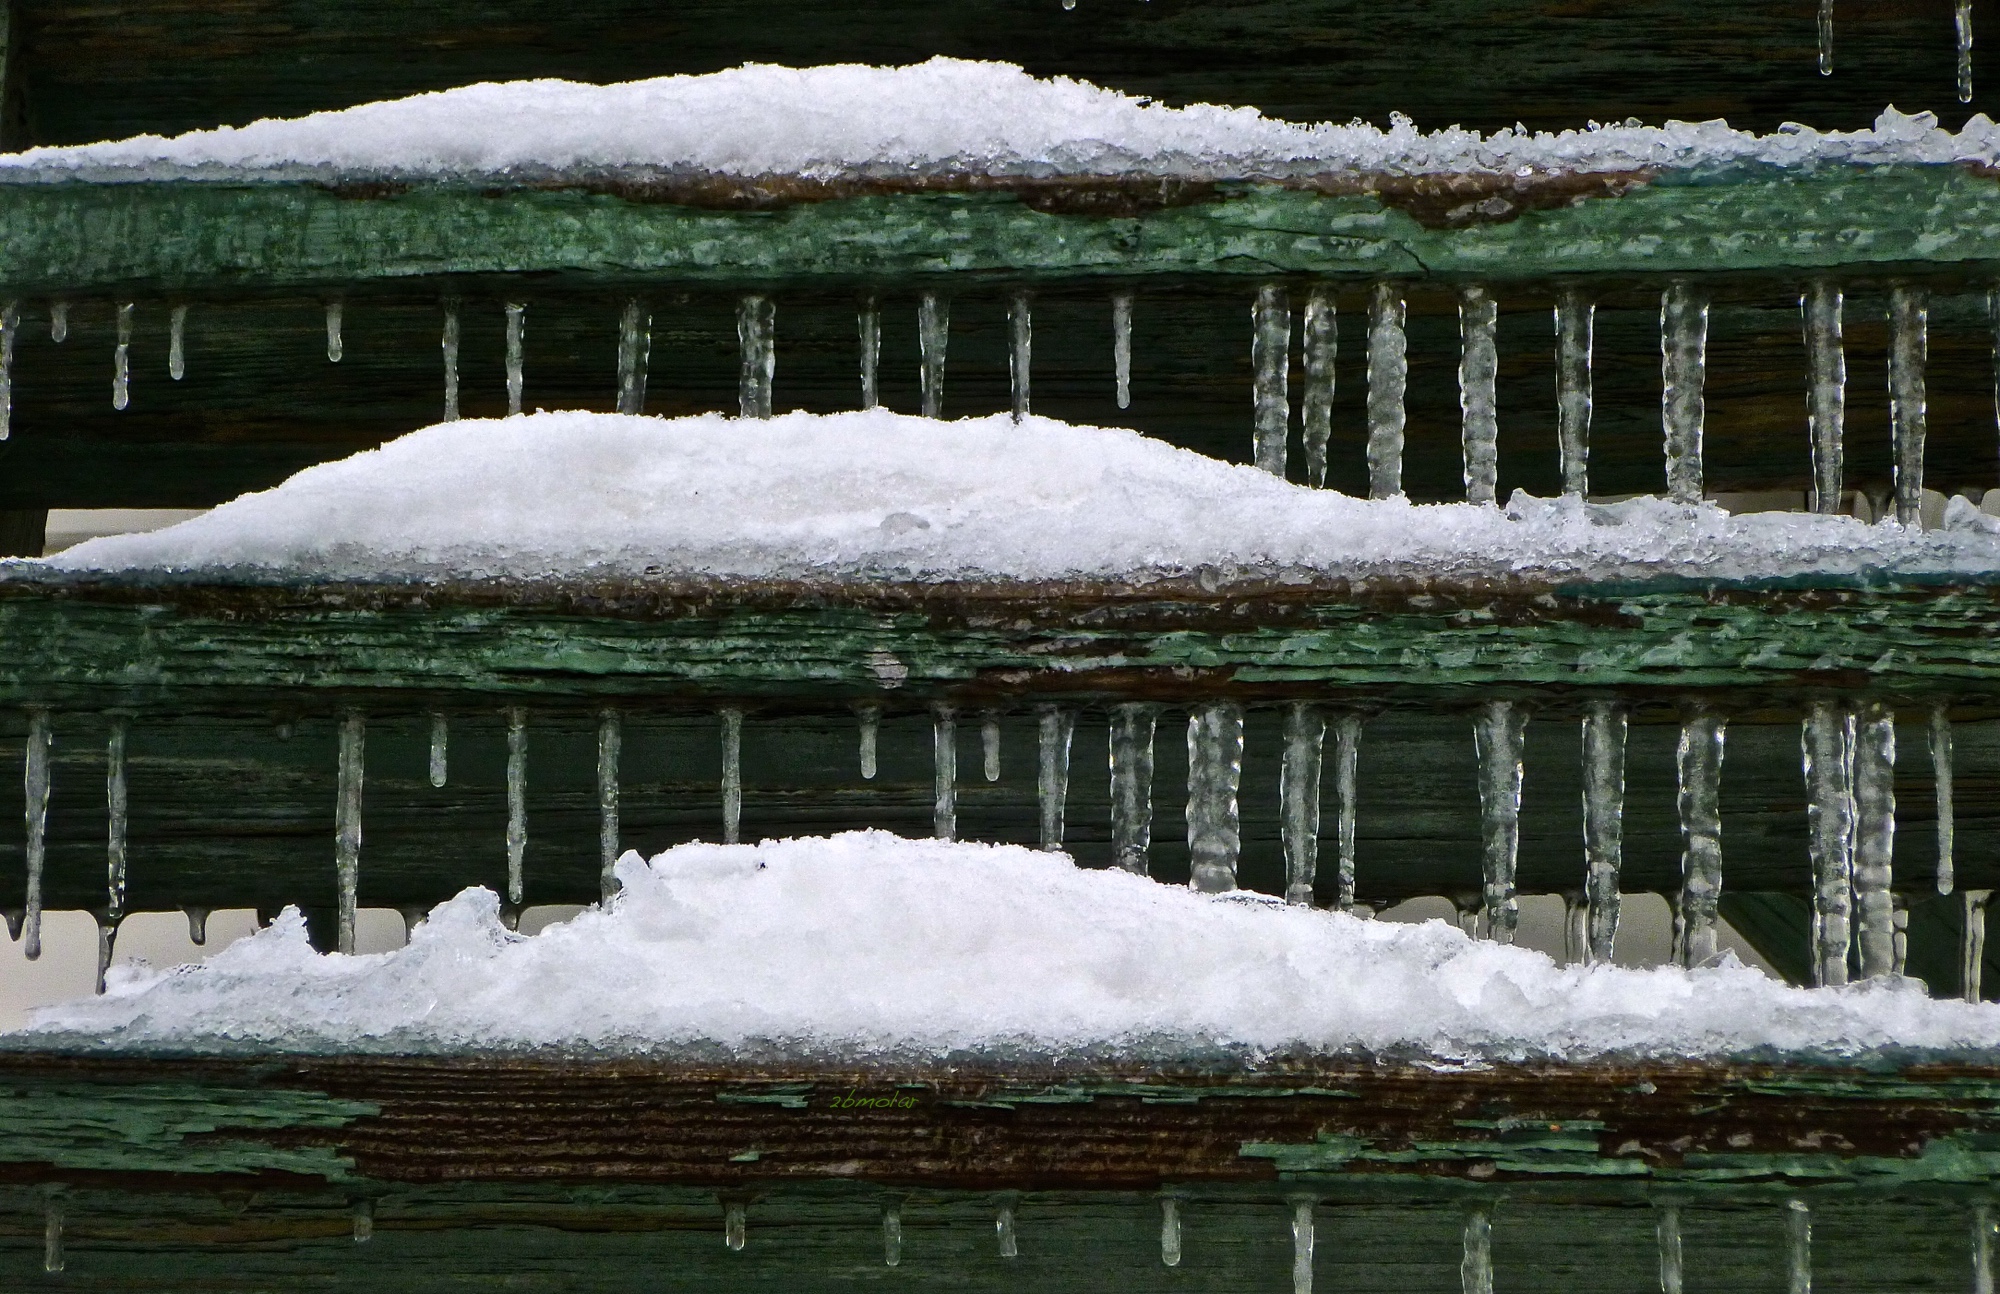
water, snow, winter, steps, ice, reflection, weather, season, fountain, icicles, water feature, 3652015, freezing, 365the2015edition, day30, day30365, 30jan15